Personhood

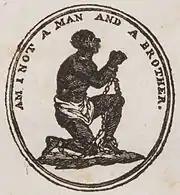
"Am I not a man" emblem used during the campaign to abolish slavery

In 1772, Somersett's Case determined that slavery was unsupported by law in England and Wales, but not elsewhere in the British Empire. In 1868, under the 14th Amendment, black men in the United States became citizens. In 1870, under the 15th Amendment, black men got the right to vote.